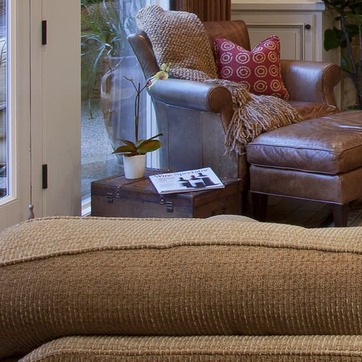
Material: paper